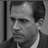
Emotion: sad